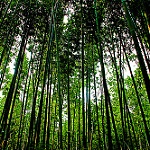
Label: forest